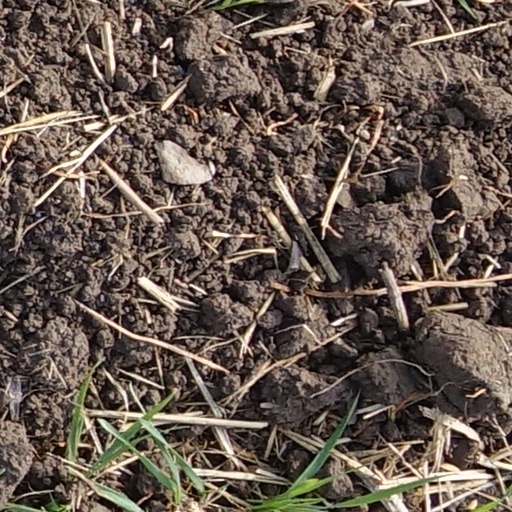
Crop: wheat